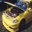
Label: automobile